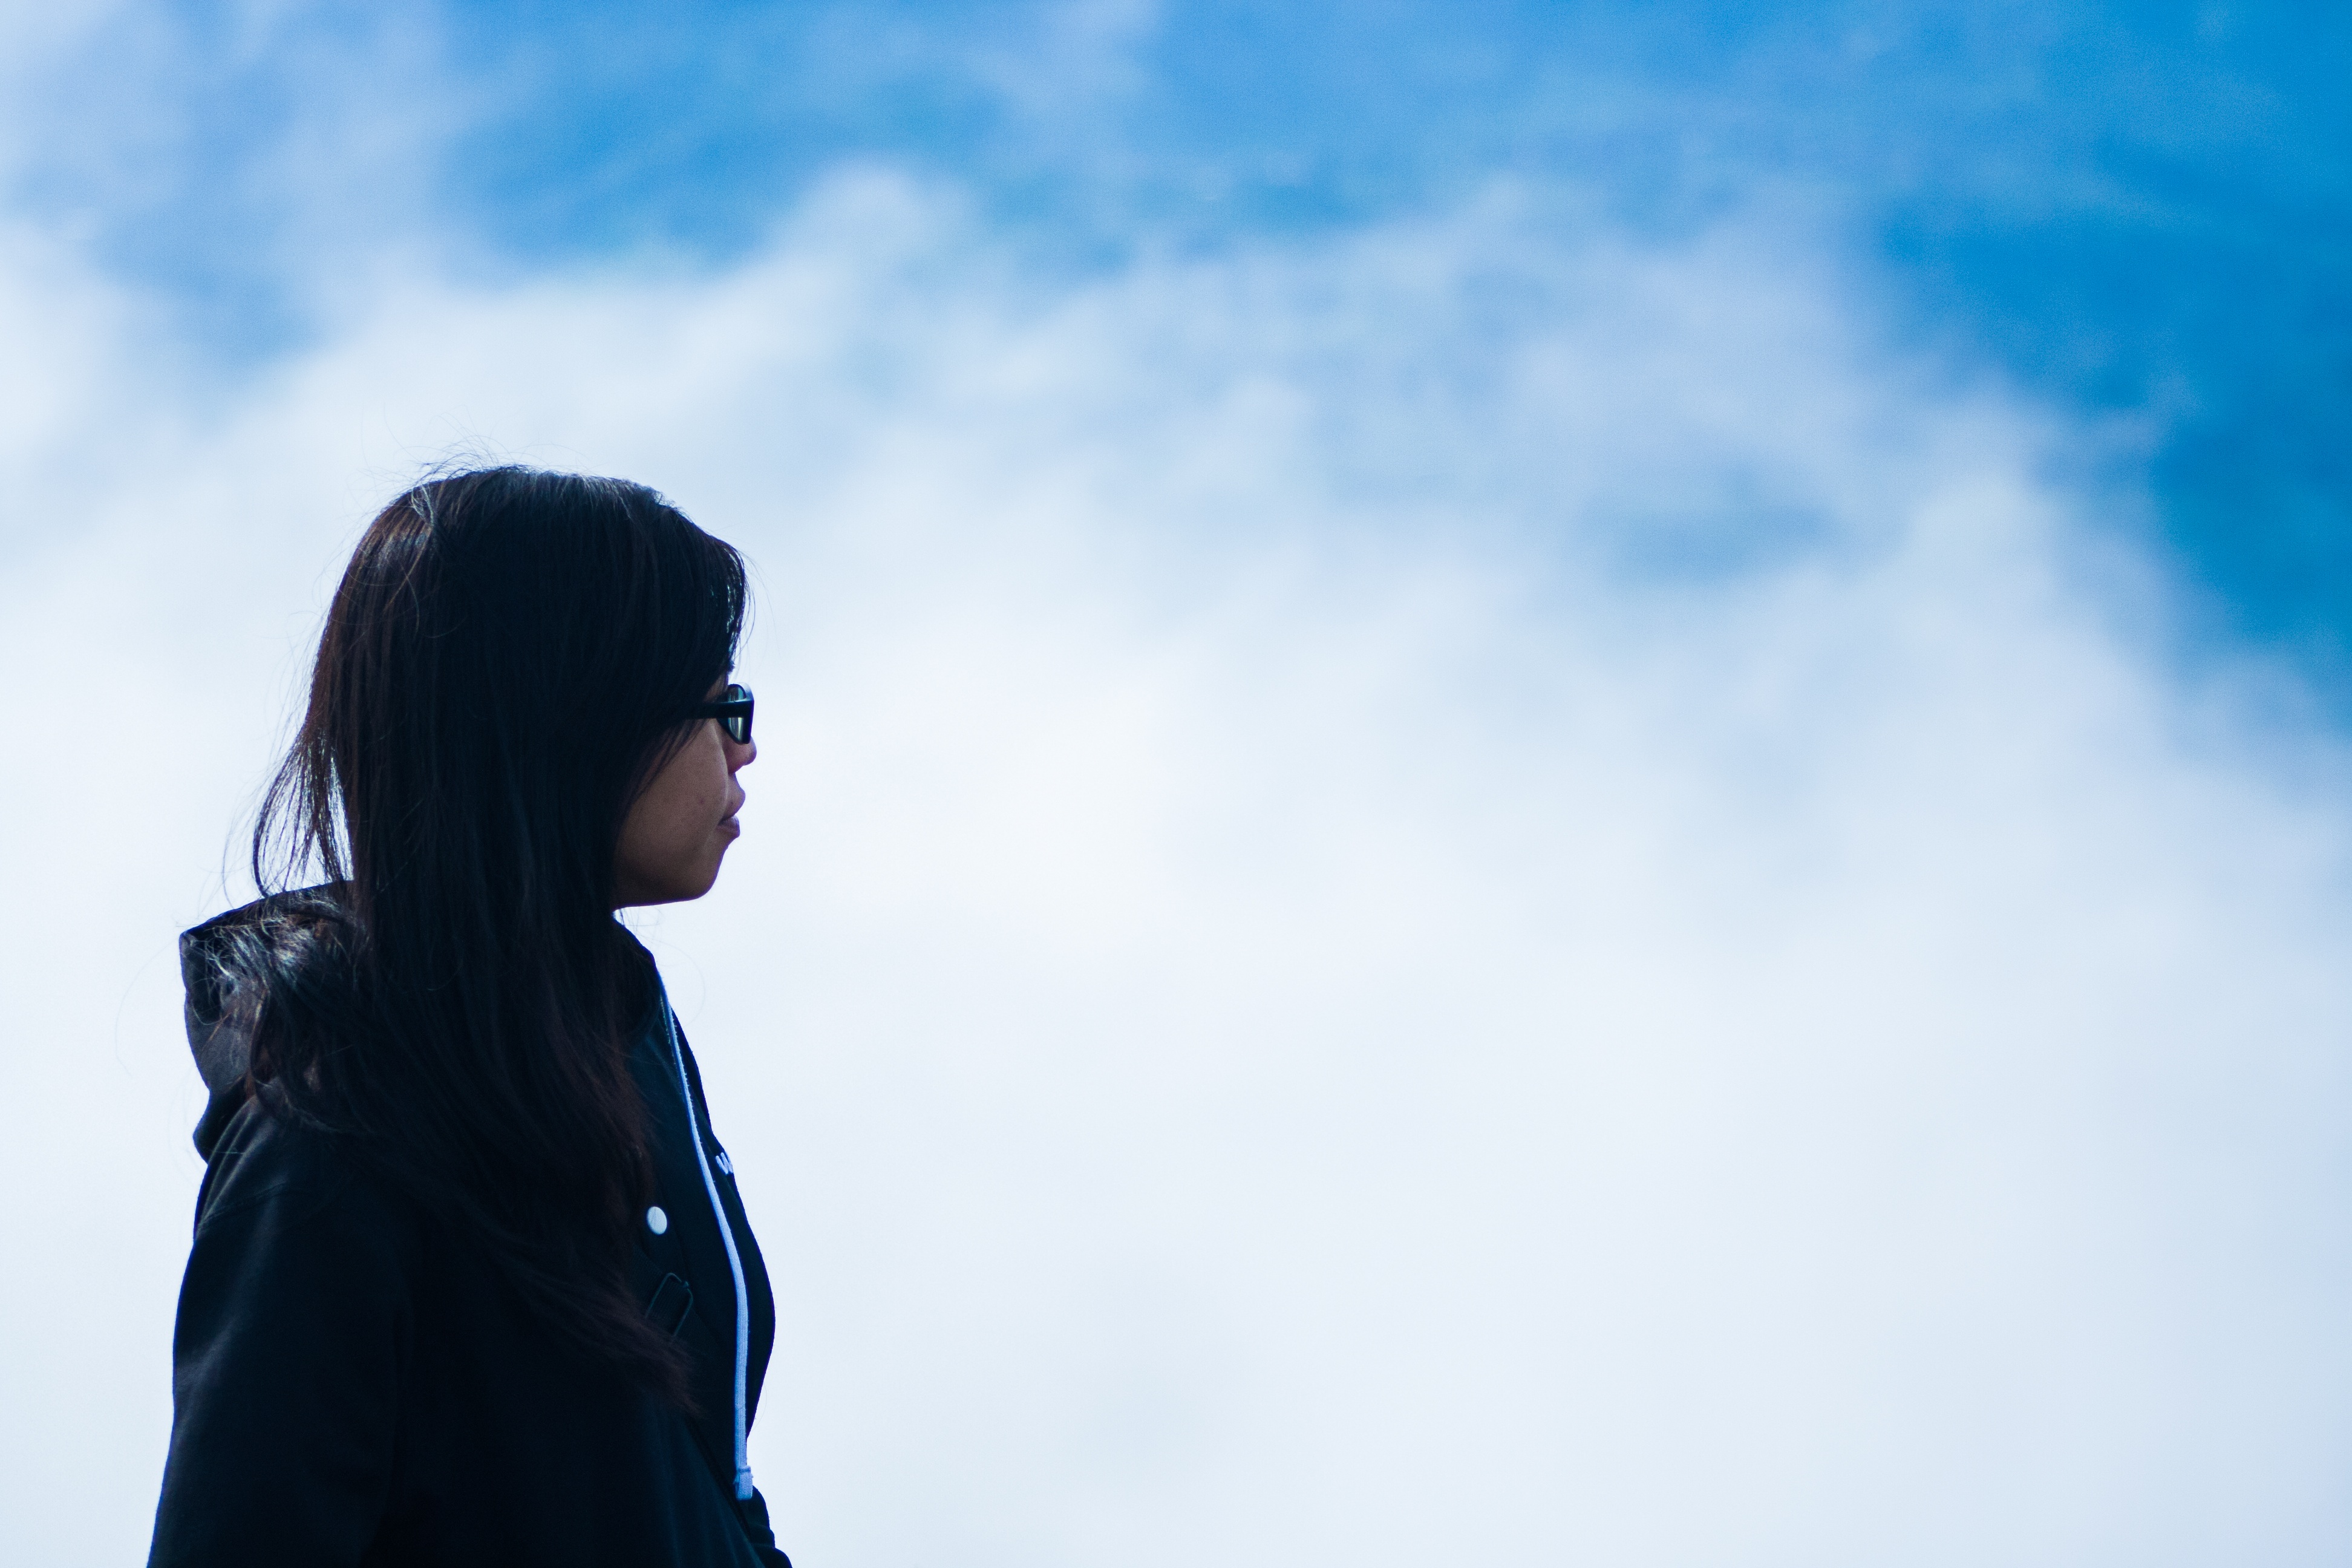
winter, cloud, sky, sunlight, blue, season